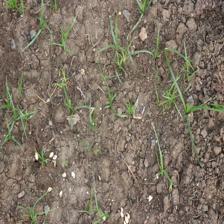
Label: Grass